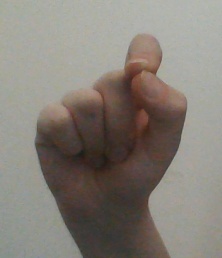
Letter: fa